Murder of John Lennon

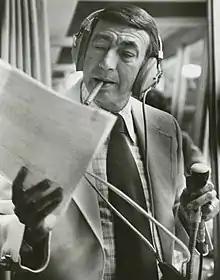
Howard Cosell, seen here in 1975, broke the news of Lennon's death on ABC's "Monday Night Football"

One bullet missed Lennon and struck a window of the Dakota. According to the autopsy report, two bullets entered the left side of Lennon's back, travelling through the left side of his chest and his left lung with one exiting from the body and one lodged in his neck. Two more bullets hit Lennon in his left shoulder. Lennon, bleeding profusely from his external wounds and from his mouth, staggered up five steps to the lobby where he said, "I'm shot! I'm shot!" He then fell to the floor, scattering cassettes that he was carrying.